Honório Hermeto Carneiro Leão, Marquis of Paraná

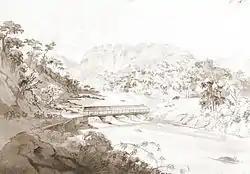
The Paraíba do Sul river on the frontier between Rio de Janeiro and Minas Gerais provinces

The Liberal-Courtier coalition's cabinet, formed upon Pedro II's assumption of full powers, convoked national elections for seats in the legislature convene in 1842. The voting was accompanied by so much violence and fraud that it became known as Elections of the club (or Elections of the truncheon). For Honório Hermeto, this meant the loss of his seat as general deputy after his bid for reelection failed. The Liberal-Courtier cabinet did not survive long, however, and its ministers presented their resignations in turn. On 23 March 1841, a new cabinet was nominated that included Aureliano Coutinho from the Courtier Faction and other ministers drawn from the Reactionary Party.